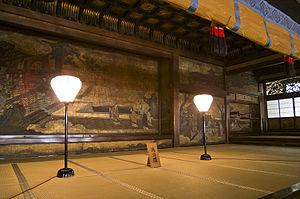
Les formes traditionnelles d'éclairage au Japon sont constituées de quatre sources de lumière :